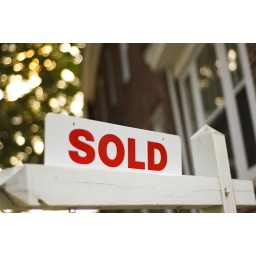
Real Estate &amp;quot;sold&amp;quot; sign with red brick building and trees blurry in the background